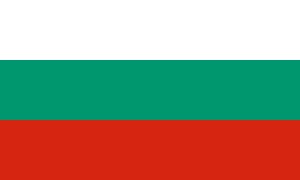
Bulgariens flag
Bulgariens flag.
Bulgariens flag er en trikolore som har været brugt i sin nuværende form siden 22. november 1990. Flaget er baseret på de pan-slaviske farver, men har grønt i stedet for blåt.